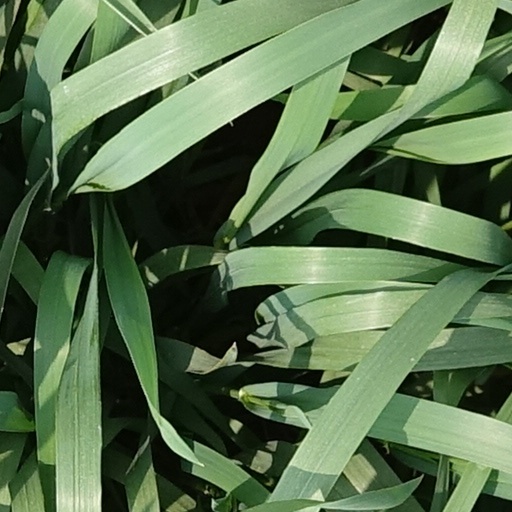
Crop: wheat